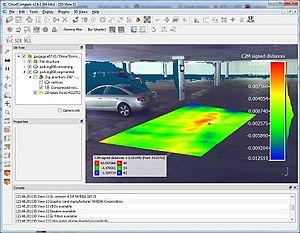
CloudCompare est un logiciel d'édition et de traitement de nuages de points 3D.